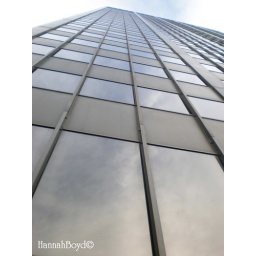
An office building in St.Louis.